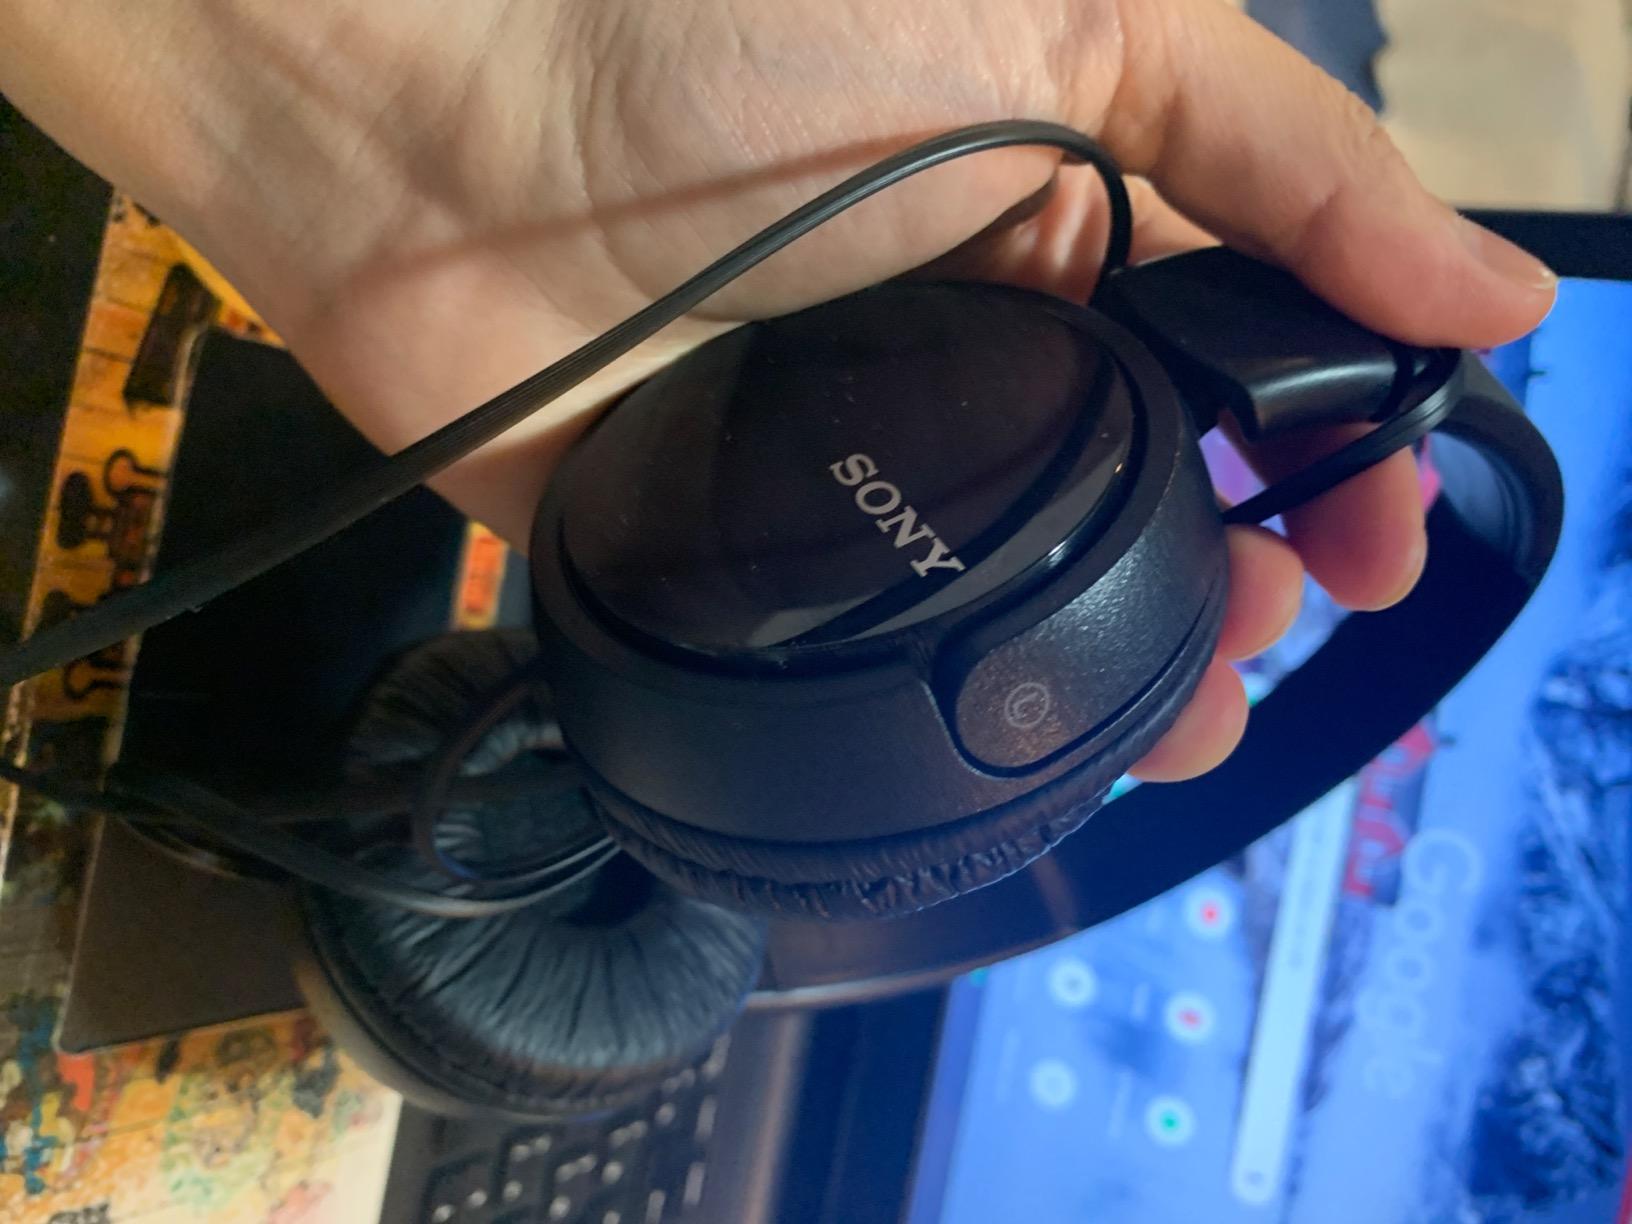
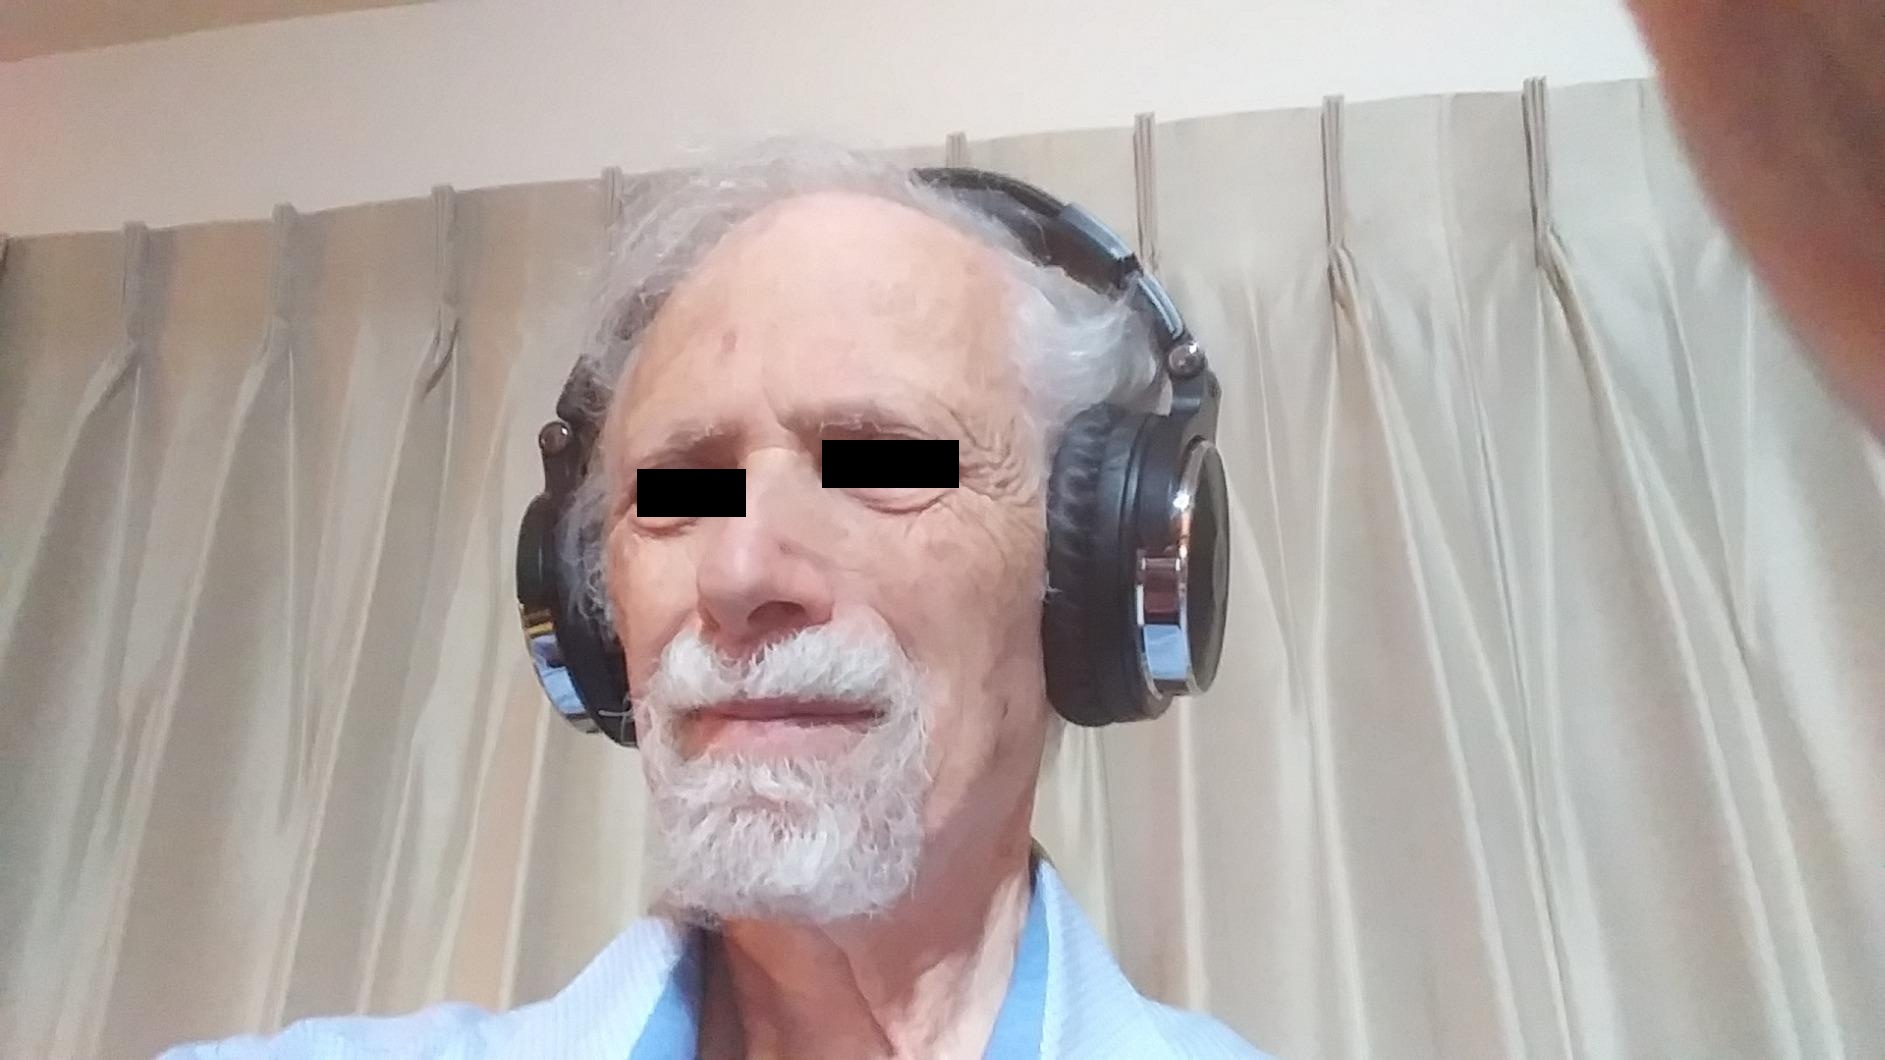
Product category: headphones
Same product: no